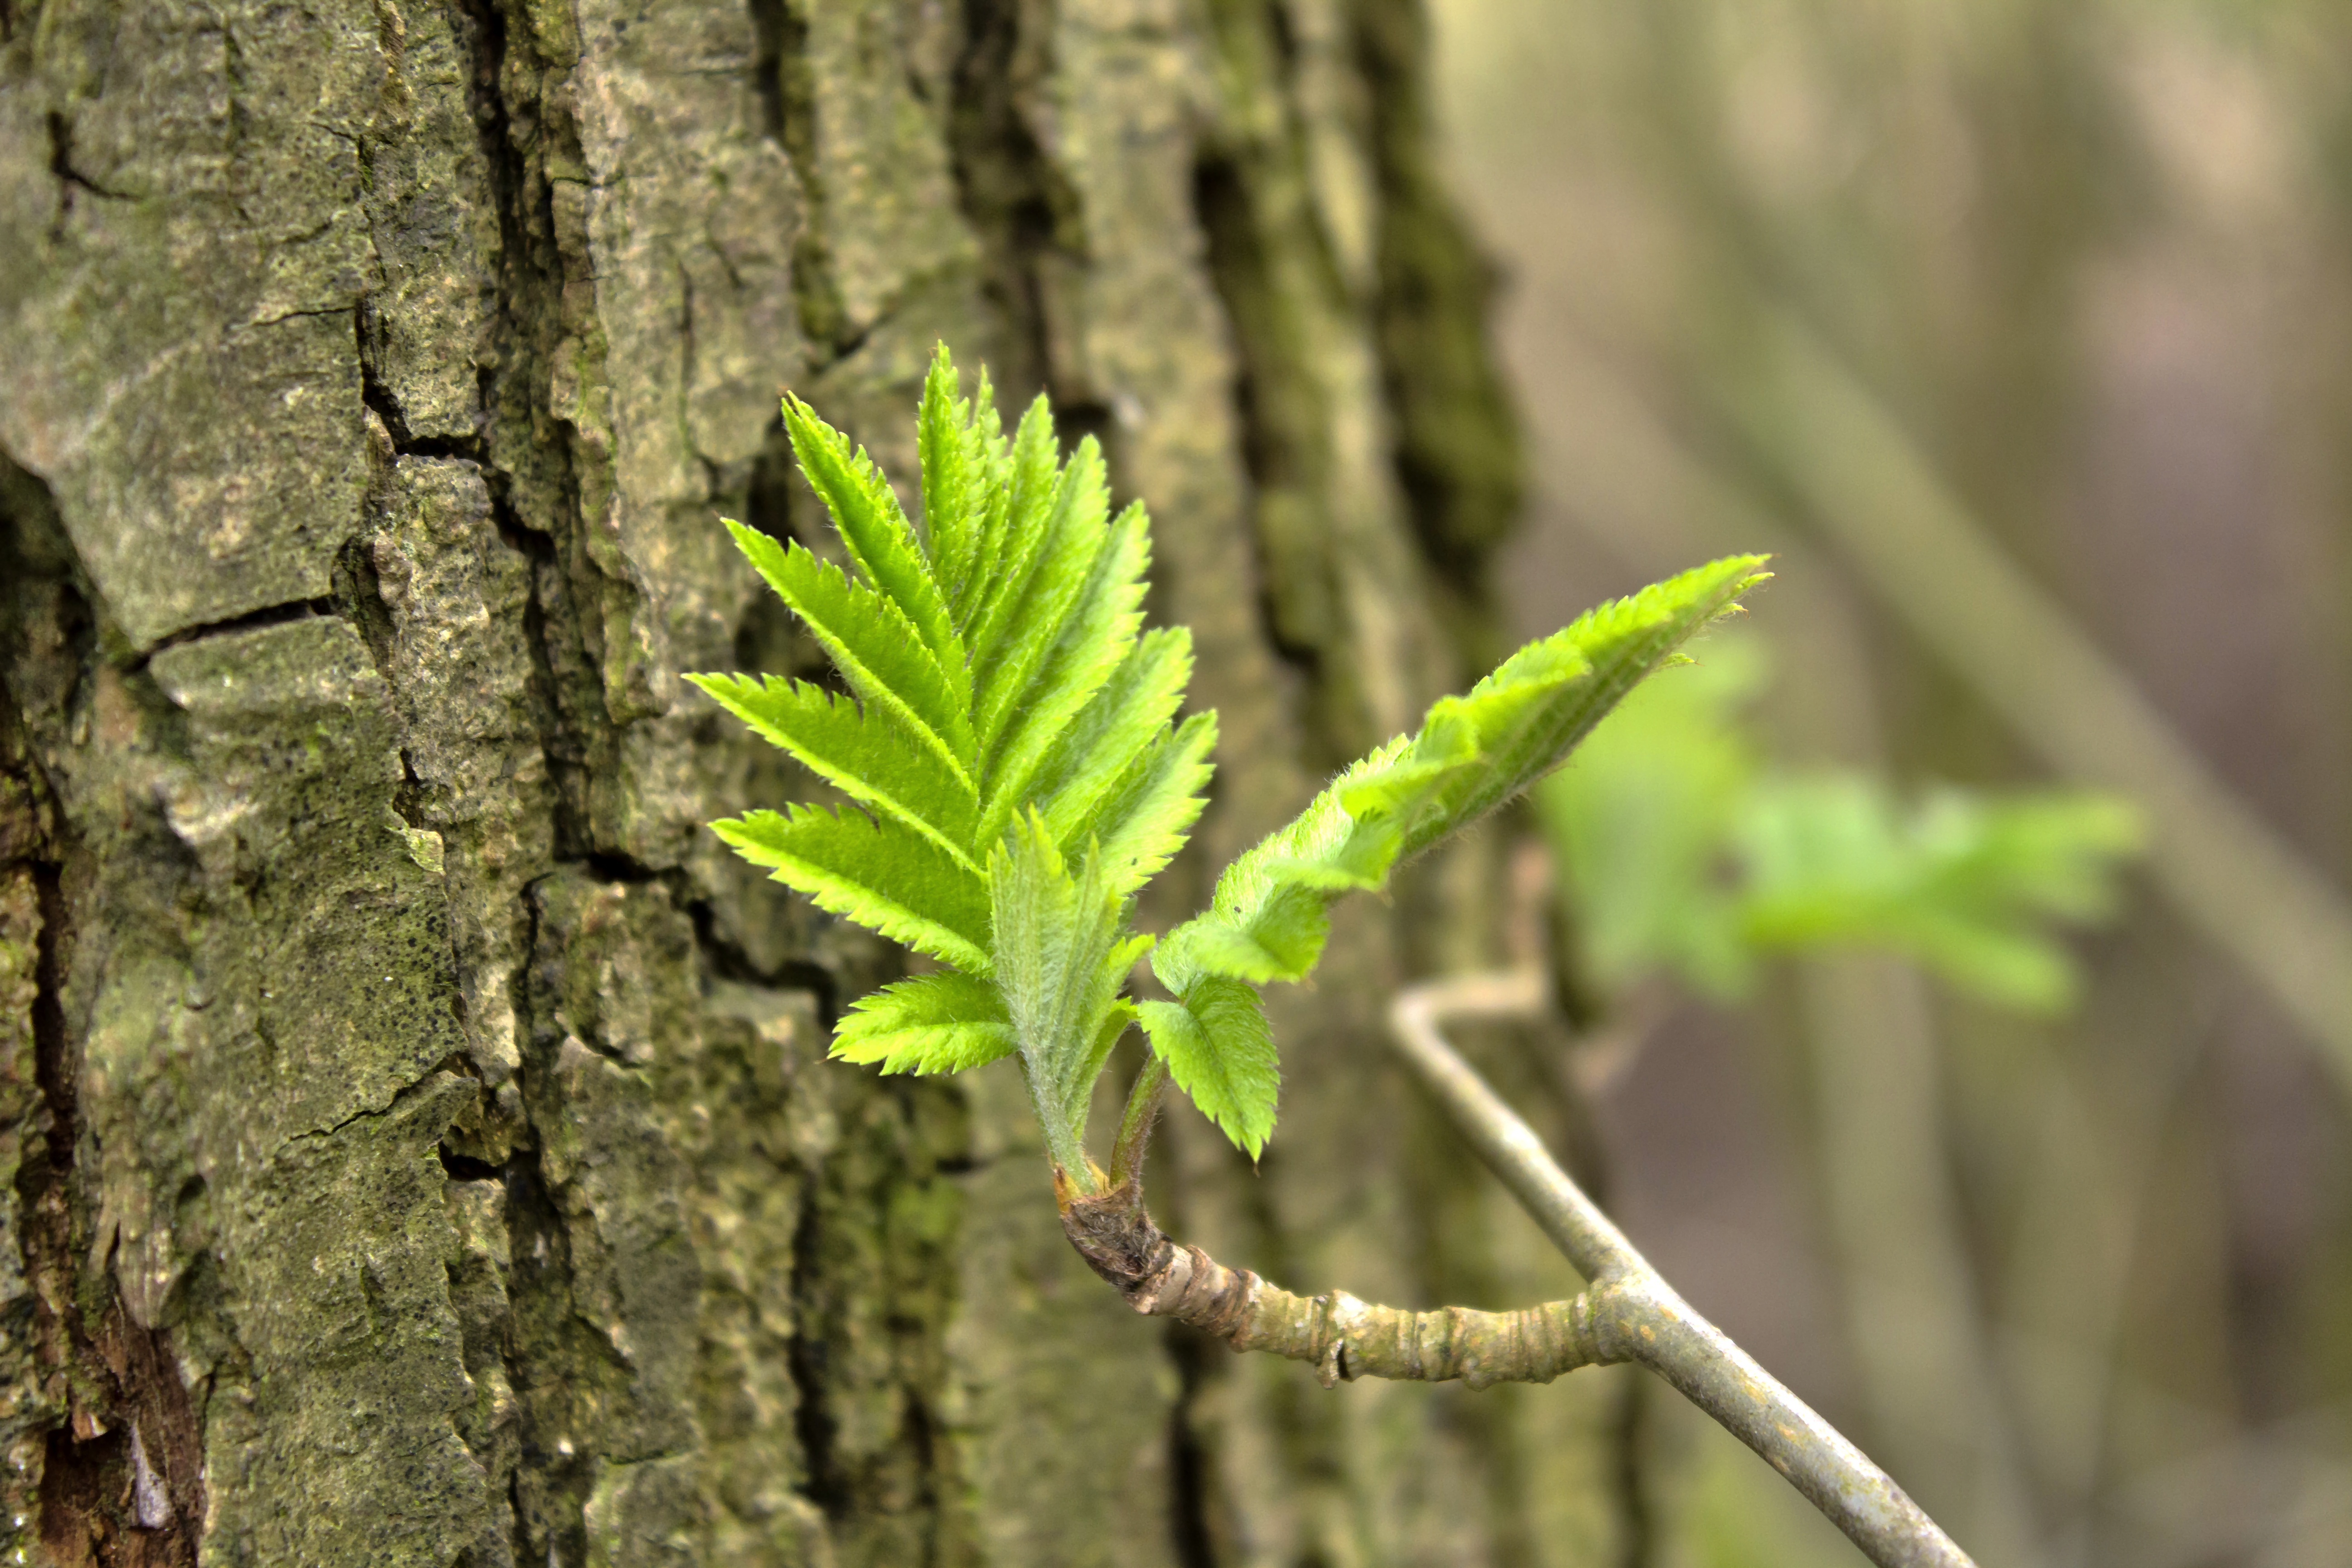
tree, nature, forest, branch, plant, wood, leaf, flower, trunk, spring, green, botany, flora, shrub, deciduous, woodland, macro photography, flowering plant, plant stem, woody plant, land plant, ferns and horsetails